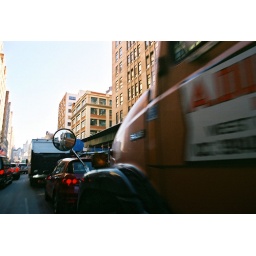
I'm in the truck mirror